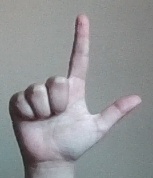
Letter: laam